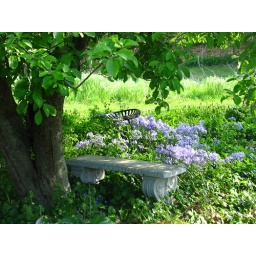
under the apple tree